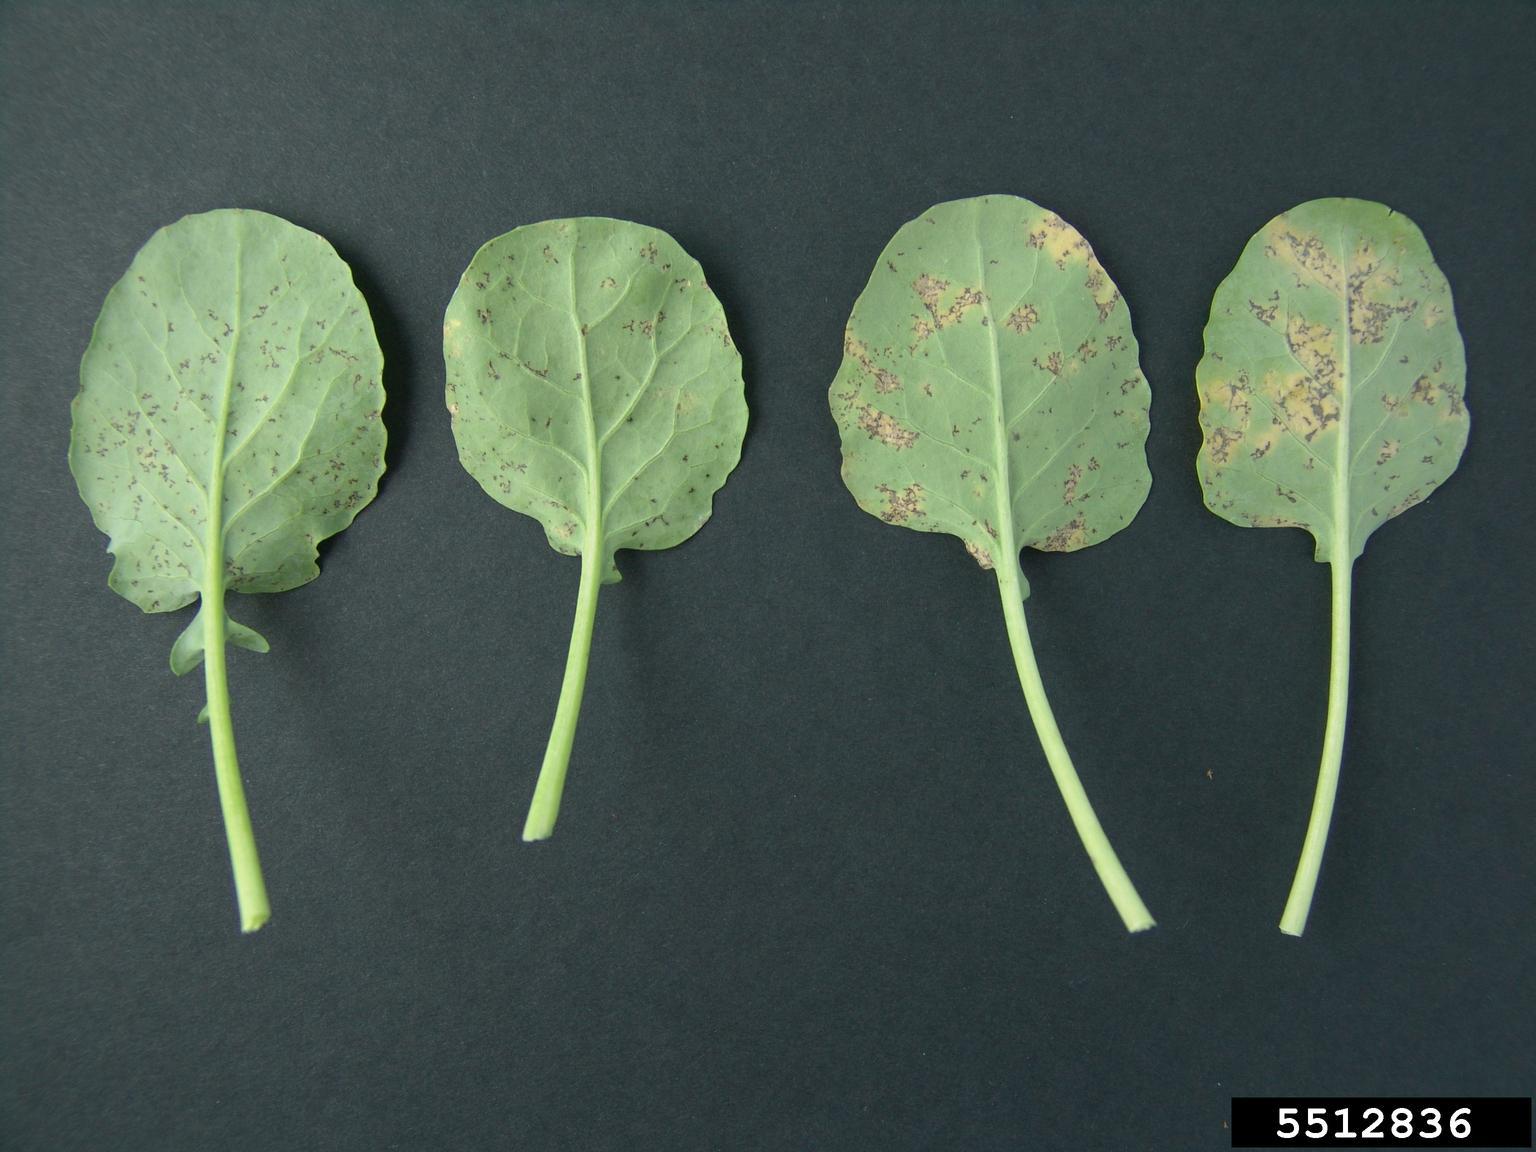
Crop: unknown
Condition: cabbage_cabbage_downy_mildew